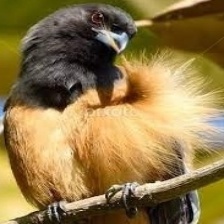
Species: RUFOUS TREPE
Scientific name: DENDROCITTA VAGABUNDA